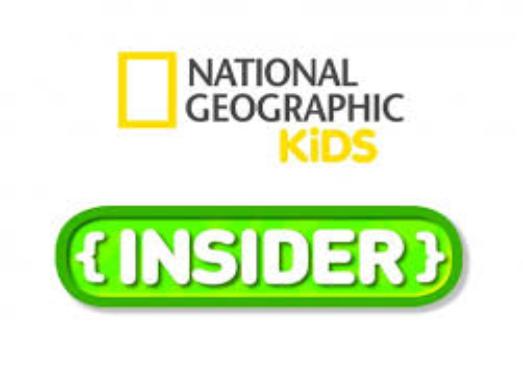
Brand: Geographics
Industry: Clothes